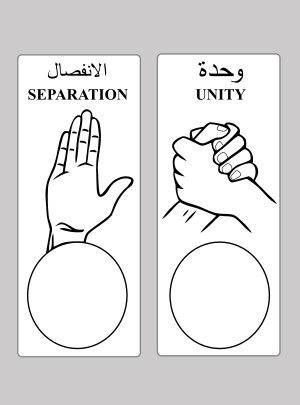
Le référendum sur l'indépendance du Soudan du Sud est une consultation de la population du Soudan du Sud qui s'est déroulée du 9 au 15 janvier 2011 pour qu'elle se prononce sur l'indépendance de cette région autonome. Les résultats officiels publiés le 7 février donnent un pourcentage de 98,83 % en faveur de l'indépendance avec une participation très improbable de 97,58 %. L'indépendance est effective depuis le 9 juillet 2011, date de la fin de la période prévue par les accords de paix de 2005, avec la proclamation de la République du Soudan du Sud.
L'analphabétisme est l'incapacité ou la difficulté à lire, écrire et compter, le plus souvent par manque d'apprentissage.
La politique au Soudan du Sud se réfère au système de gouvernement, aux personnes, organisations et consultations électorales de la République du Soudan du Sud, un pays d'Afrique de l'Est.